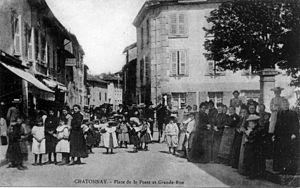
Châtonnay est une commune française située dans le département de l'Isère en région Auvergne-Rhône-Alpes.